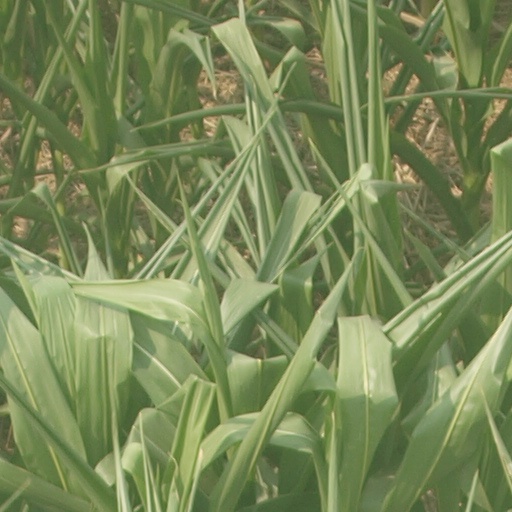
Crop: maize; corn